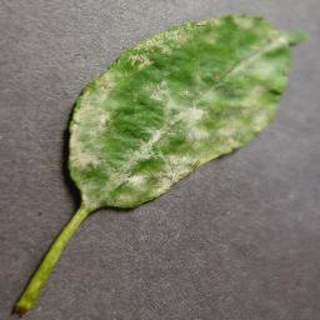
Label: cherry_powdery_mildew